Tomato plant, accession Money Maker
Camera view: vertical (180 deg); turntable rotation: 330 degrees
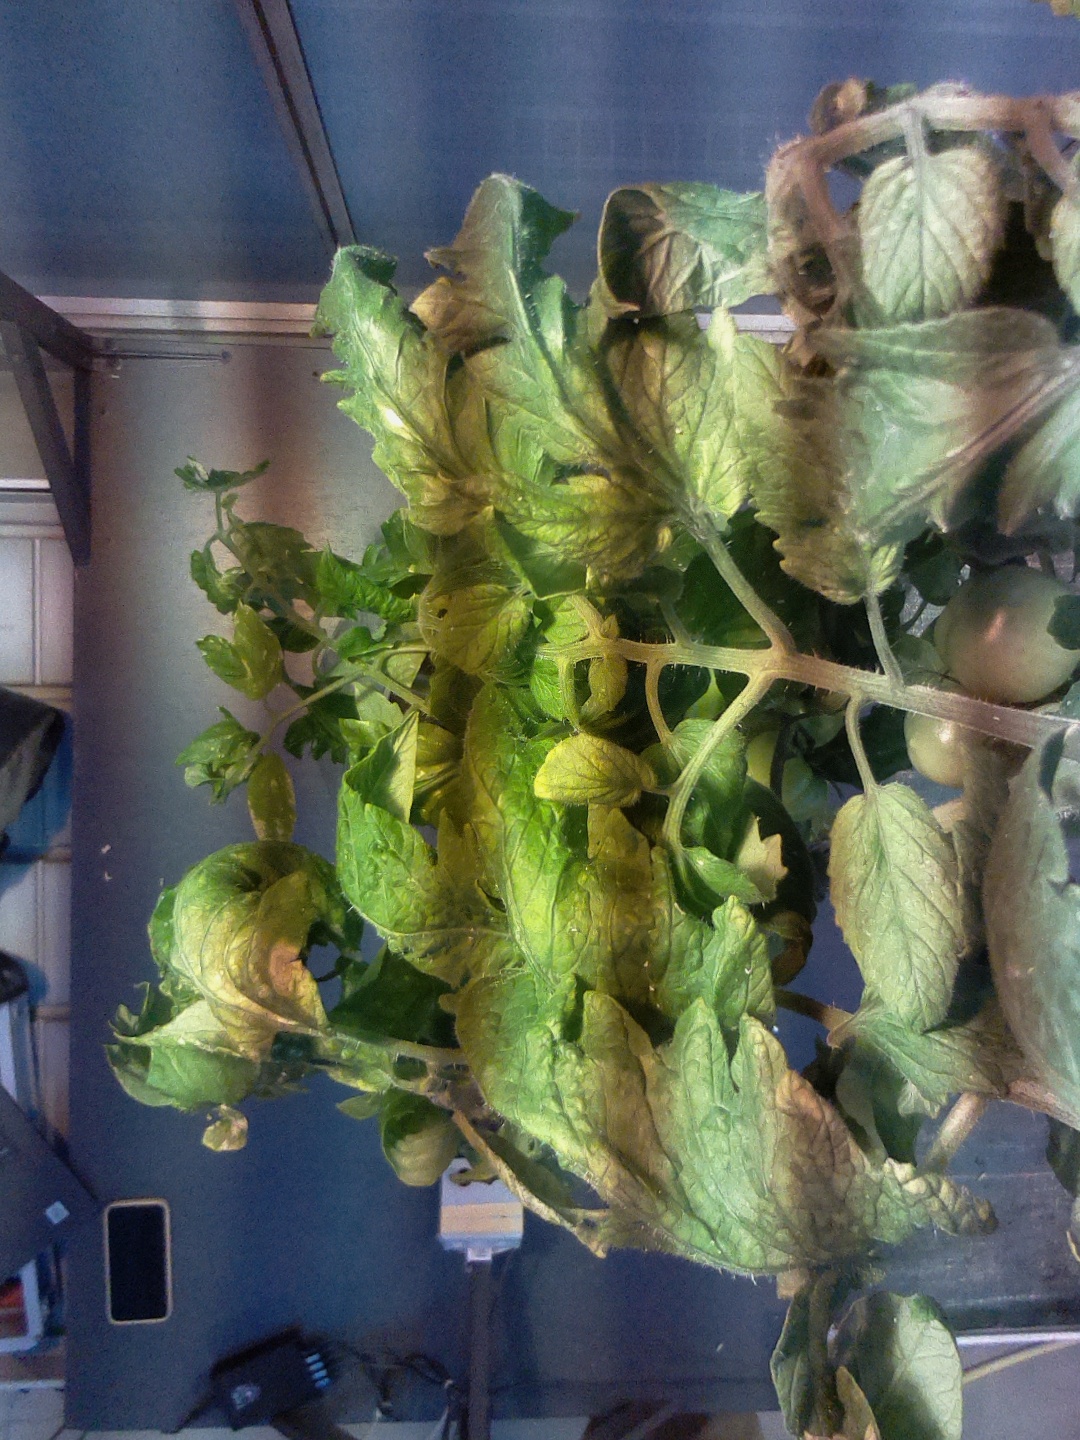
BBCH growth stage 76: 60%-70% of final fruit size